Art Museum of Southeast Texas

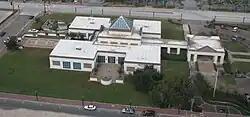

The Art Museum of Southeast Texas (AMSET) is an art museum in Beaumont, Texas, United States. Established in 1950 as the Beaumont Art Museum, it acquired its current name in 1987. It exhibits 19th-21st century fine art and regional folk art from the U.S. and Mexico.